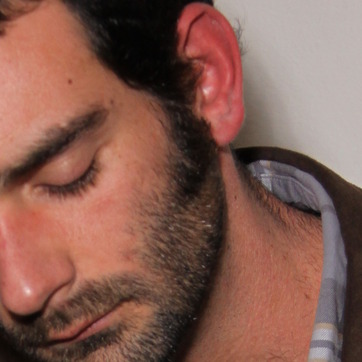
Material: hair